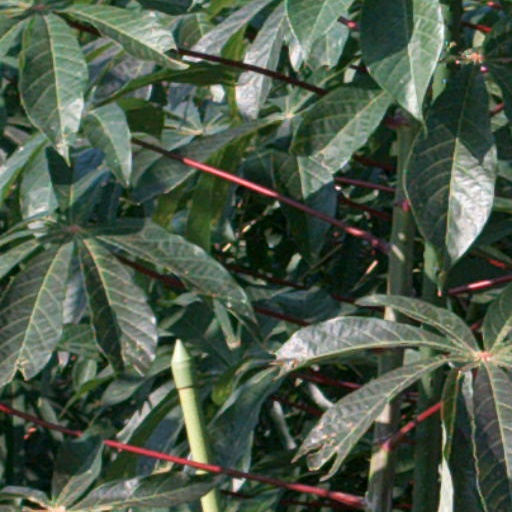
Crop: cassava